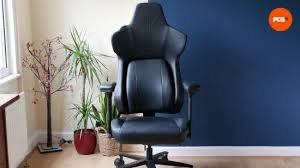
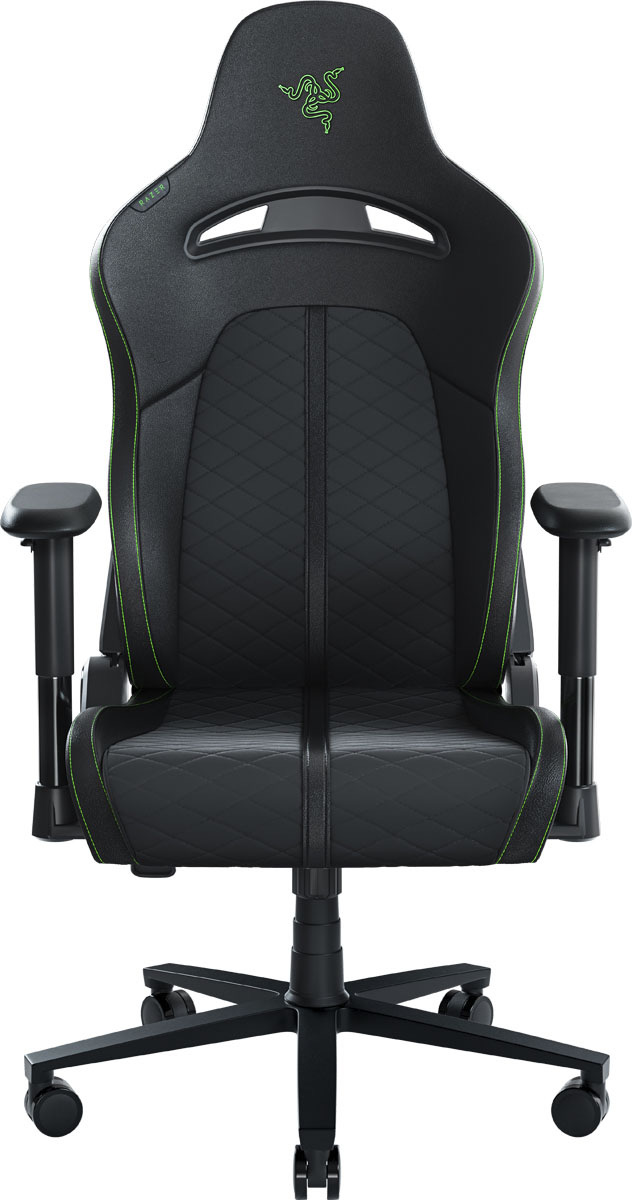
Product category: items_chair
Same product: no